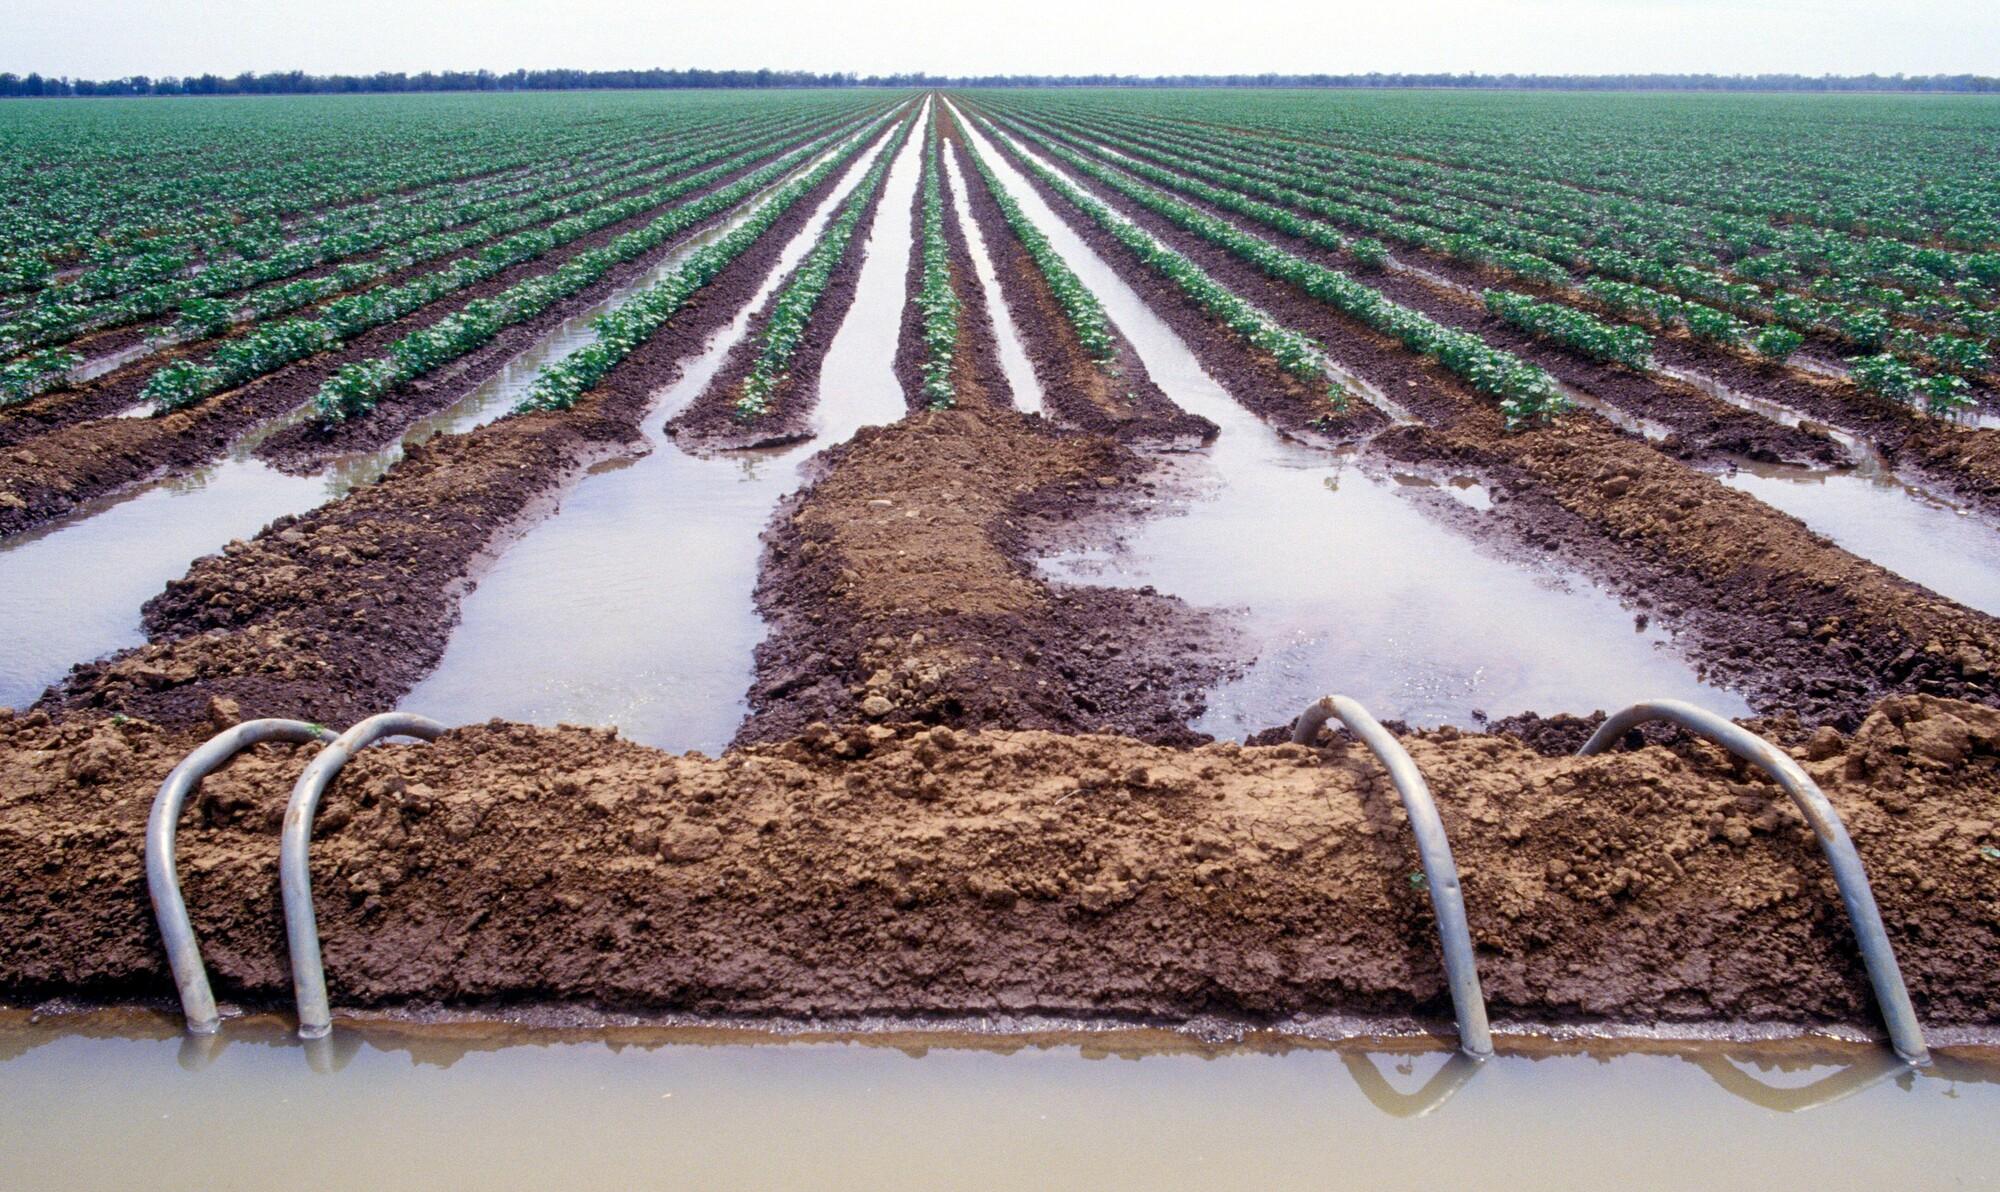
Nia aina ya umwagiliaji wa kisasa zaidi, unaohusisha mipira maalumu kwa ajili ya kumwagilia mazao kwa uharaka zaidi.